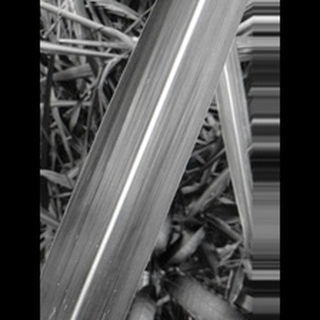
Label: healthy_sugarcane